Pawapuri

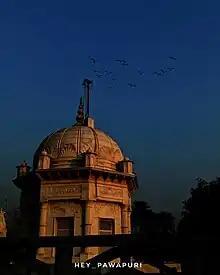
A beautiful evening view of the old Samhosharan temple in Pawapuri

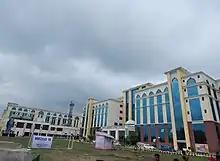
Administrative building of Vardhman Institute of Medical Sciences in Pawapuri

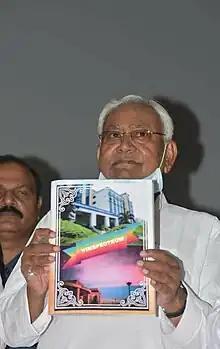
In April 2022, Bihar Chief Minister Shri Nitish Kumar Presents VIMSPECTRUM in auditorium of BMIMS During His Visits To Pawapuri

In 2003, the President of India Dr. APJ Abdul Kalam came on a three-day visit to Bihar, when he visited the Jain temples of Pawapuri and took stock of the possible development works here. Kalam was mesmerized by the beauty of the water temple here. Had gone, and also drew attention towards the development of Jain pilgrimages Had done.